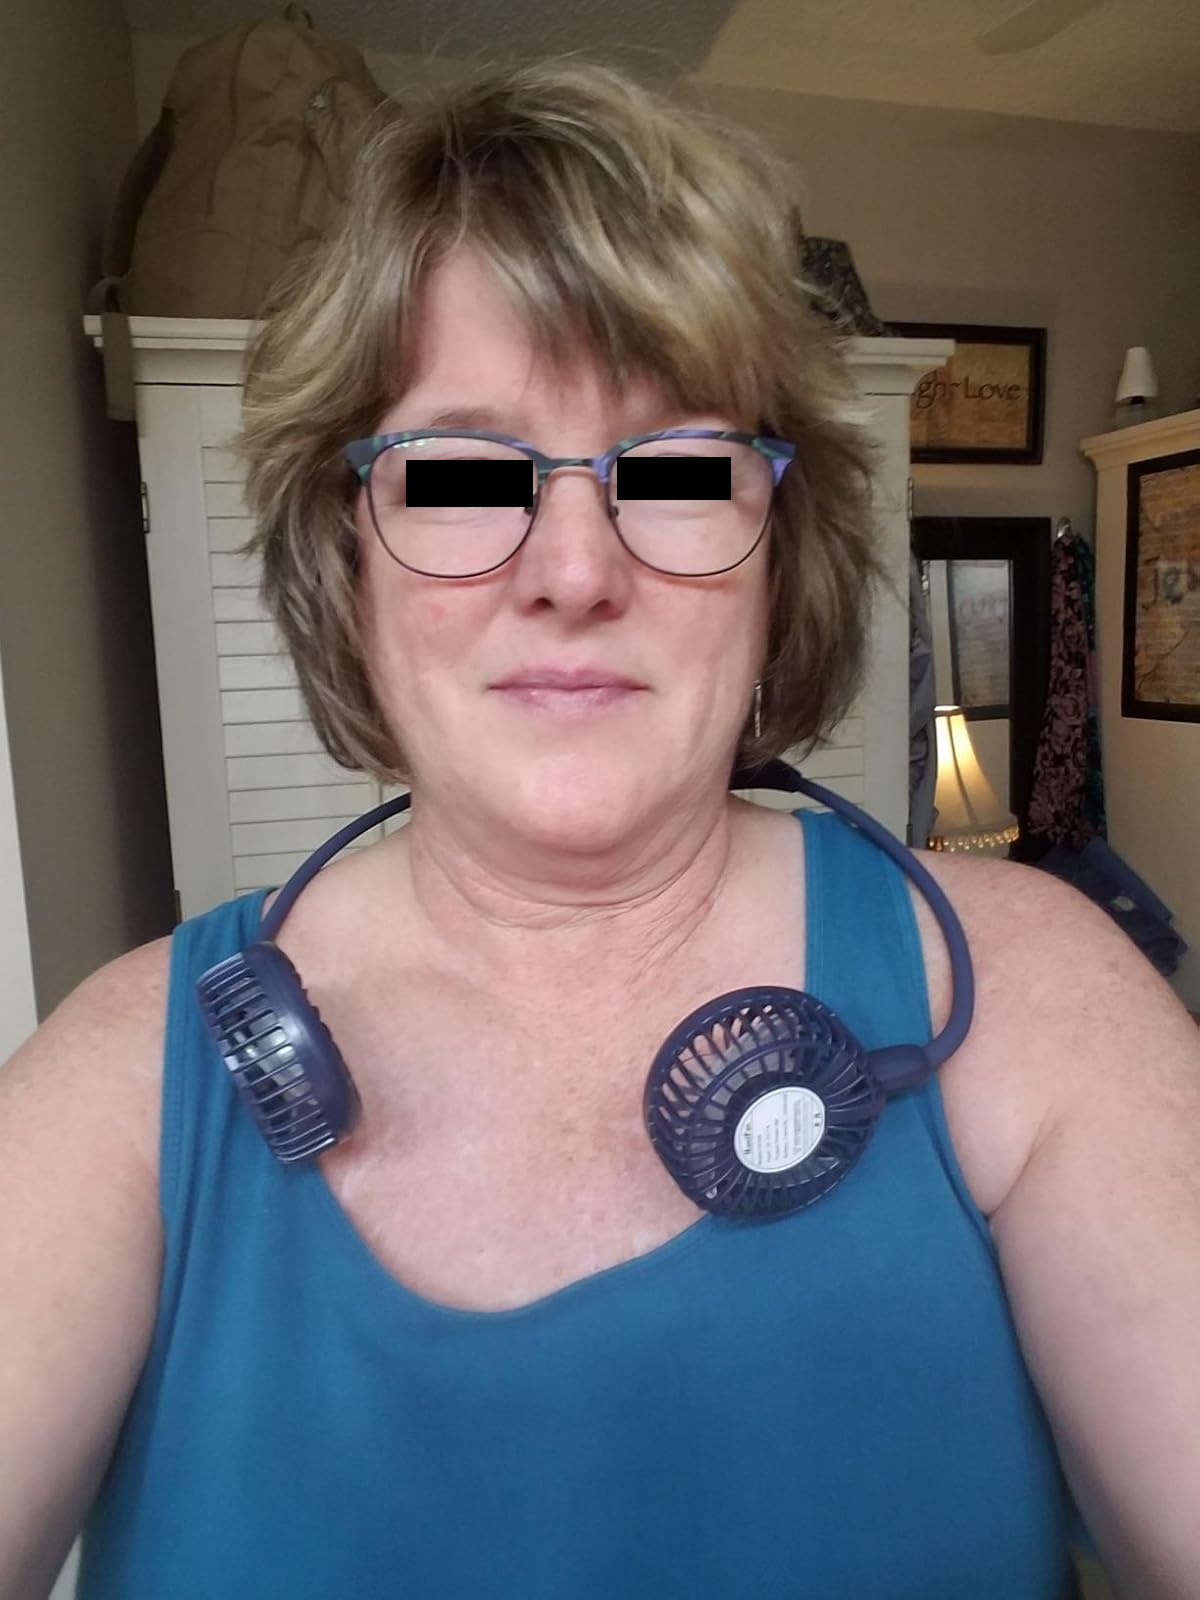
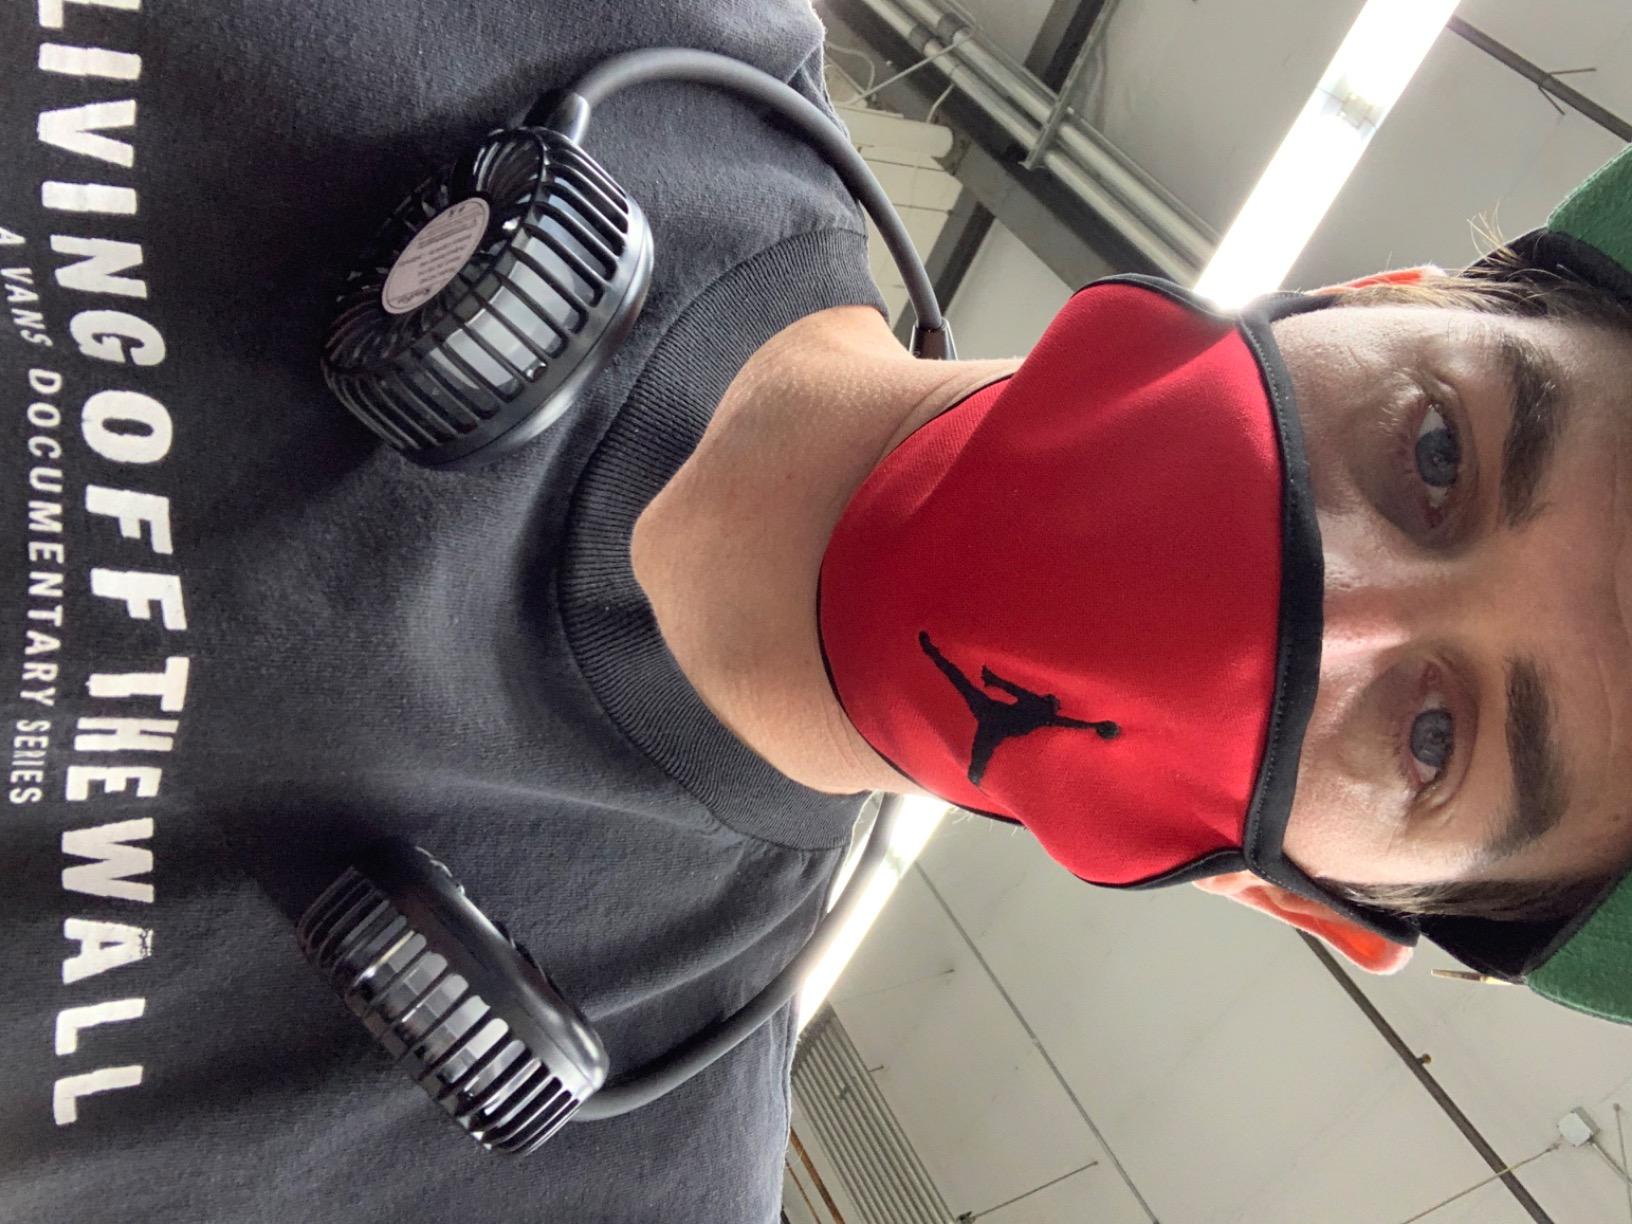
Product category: fan
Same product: no